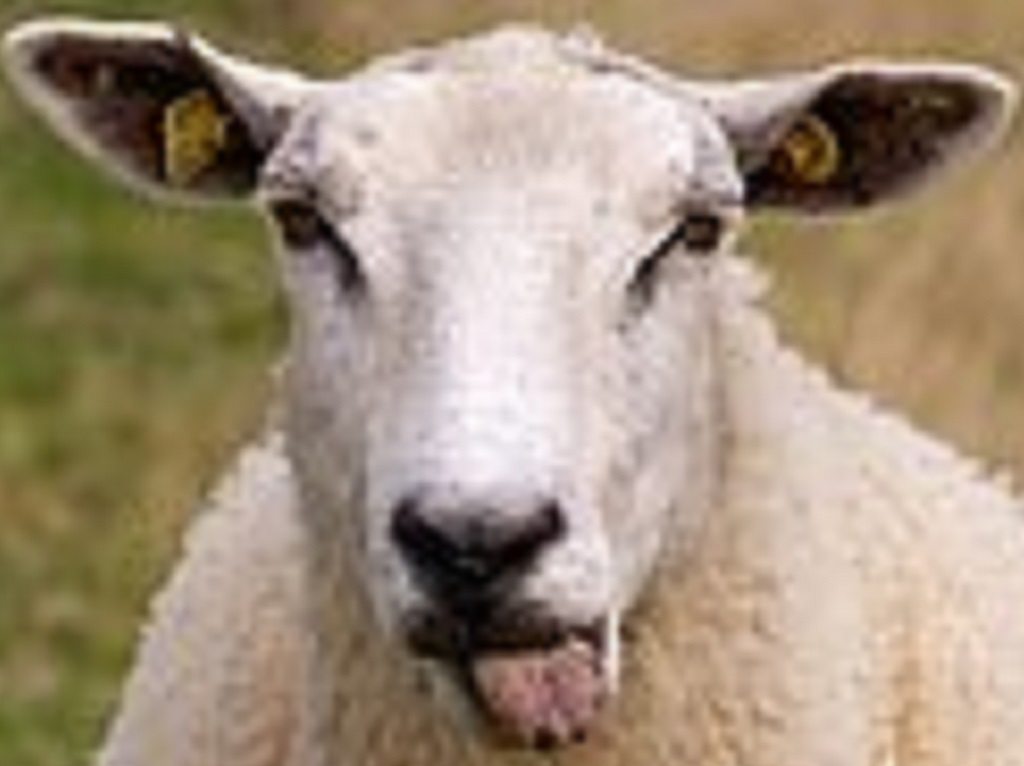
Label: no pain